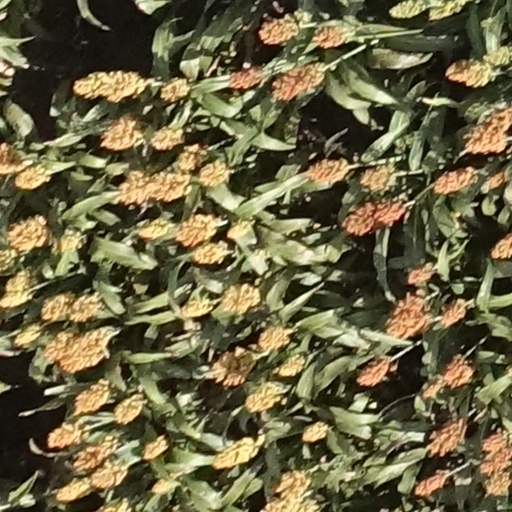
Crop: sorghum